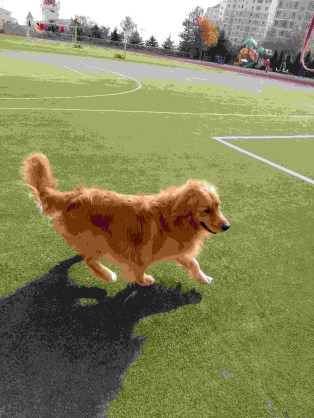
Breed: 5355-n000126-golden_retriever